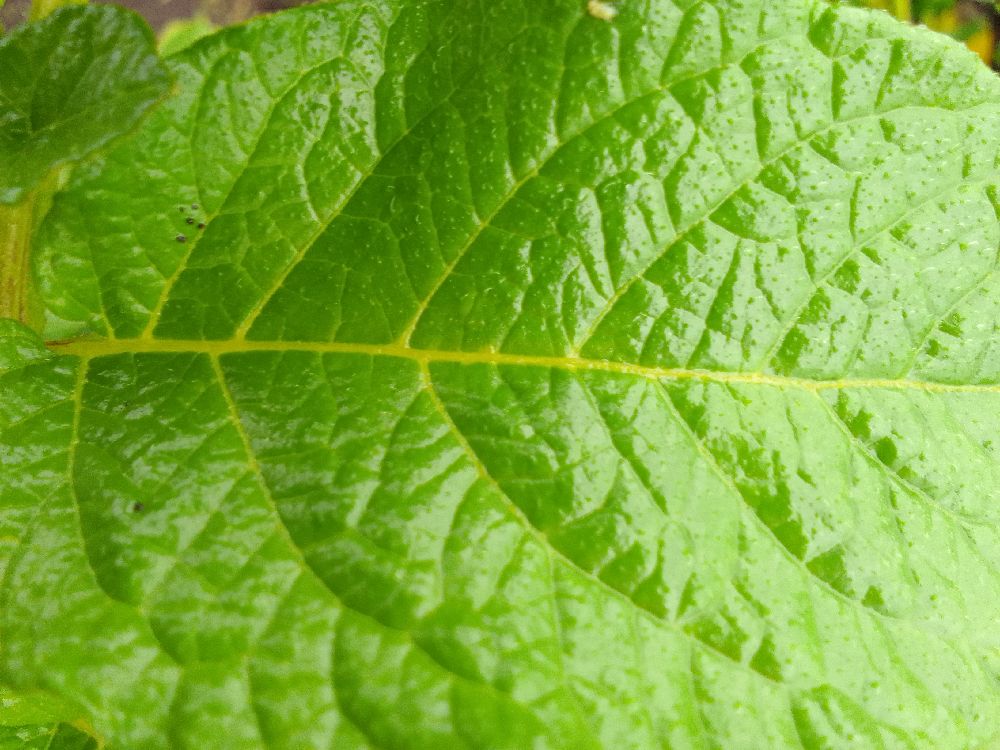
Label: Healthy